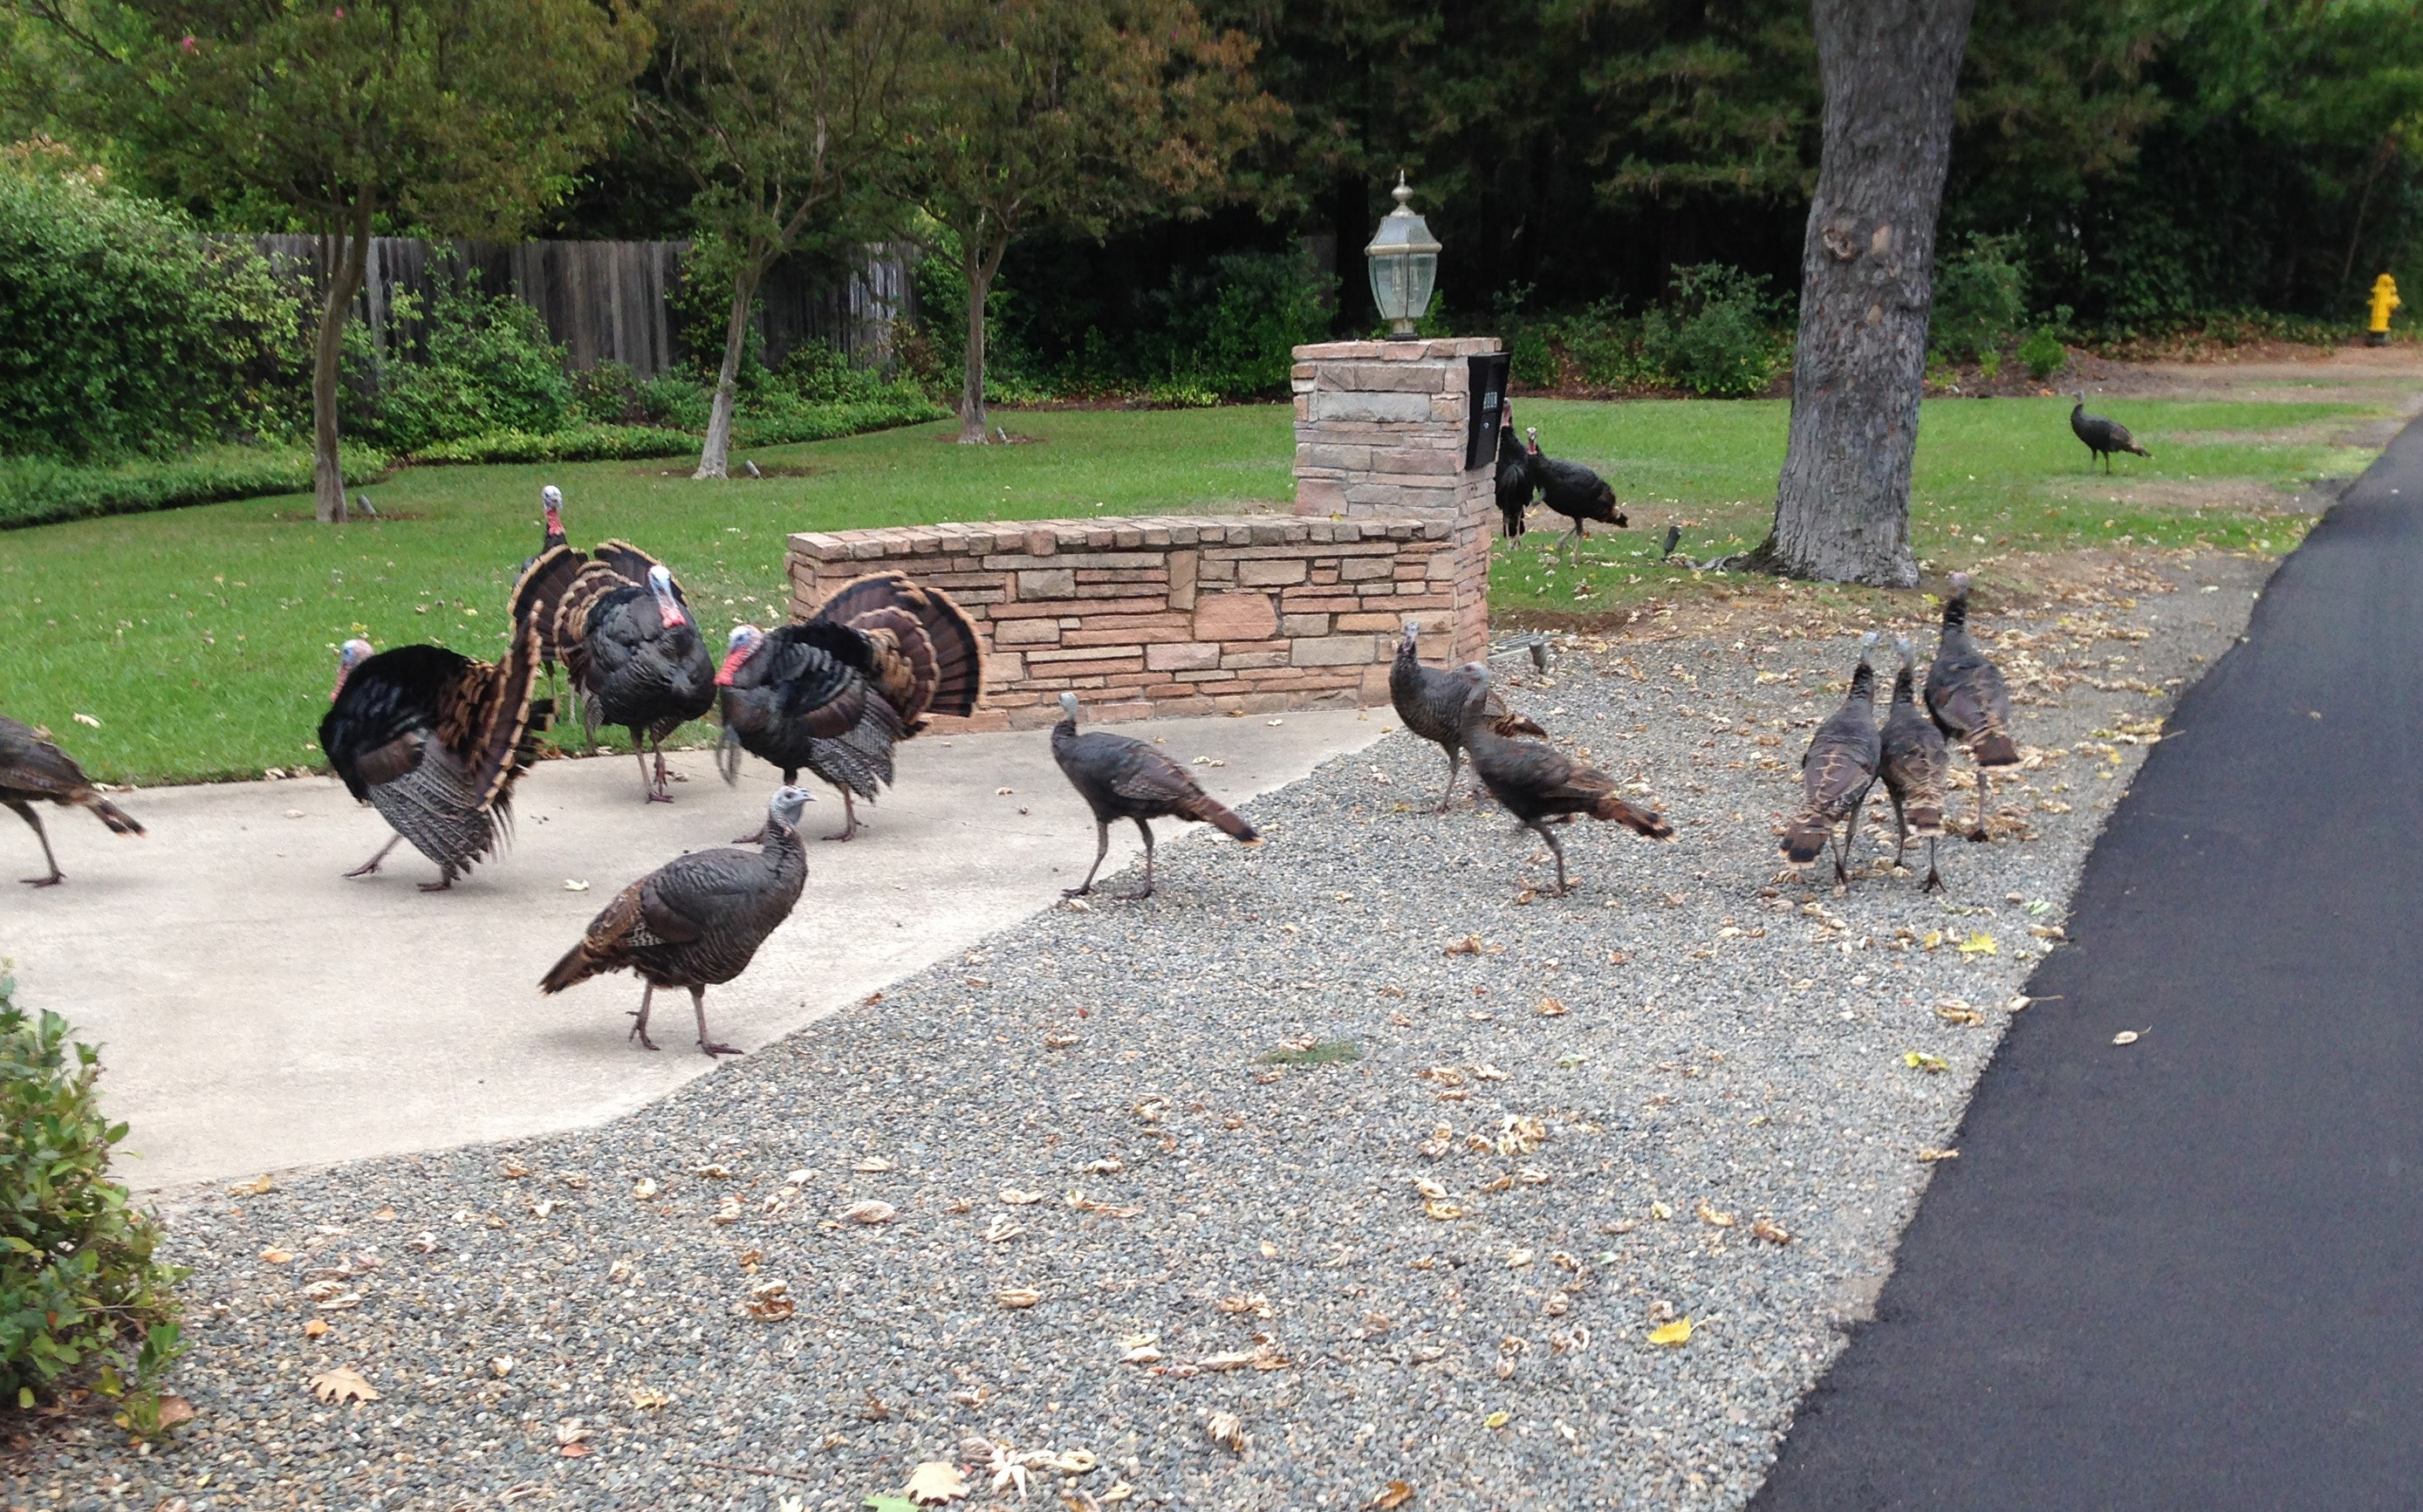
bird, wildlife, suburban, backyard, turkey, invasive